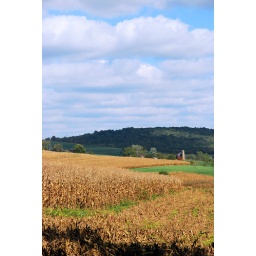
Farmscape, fields of dried cornstalks in the early Fall make the fields a patchwork of green and golden brown.